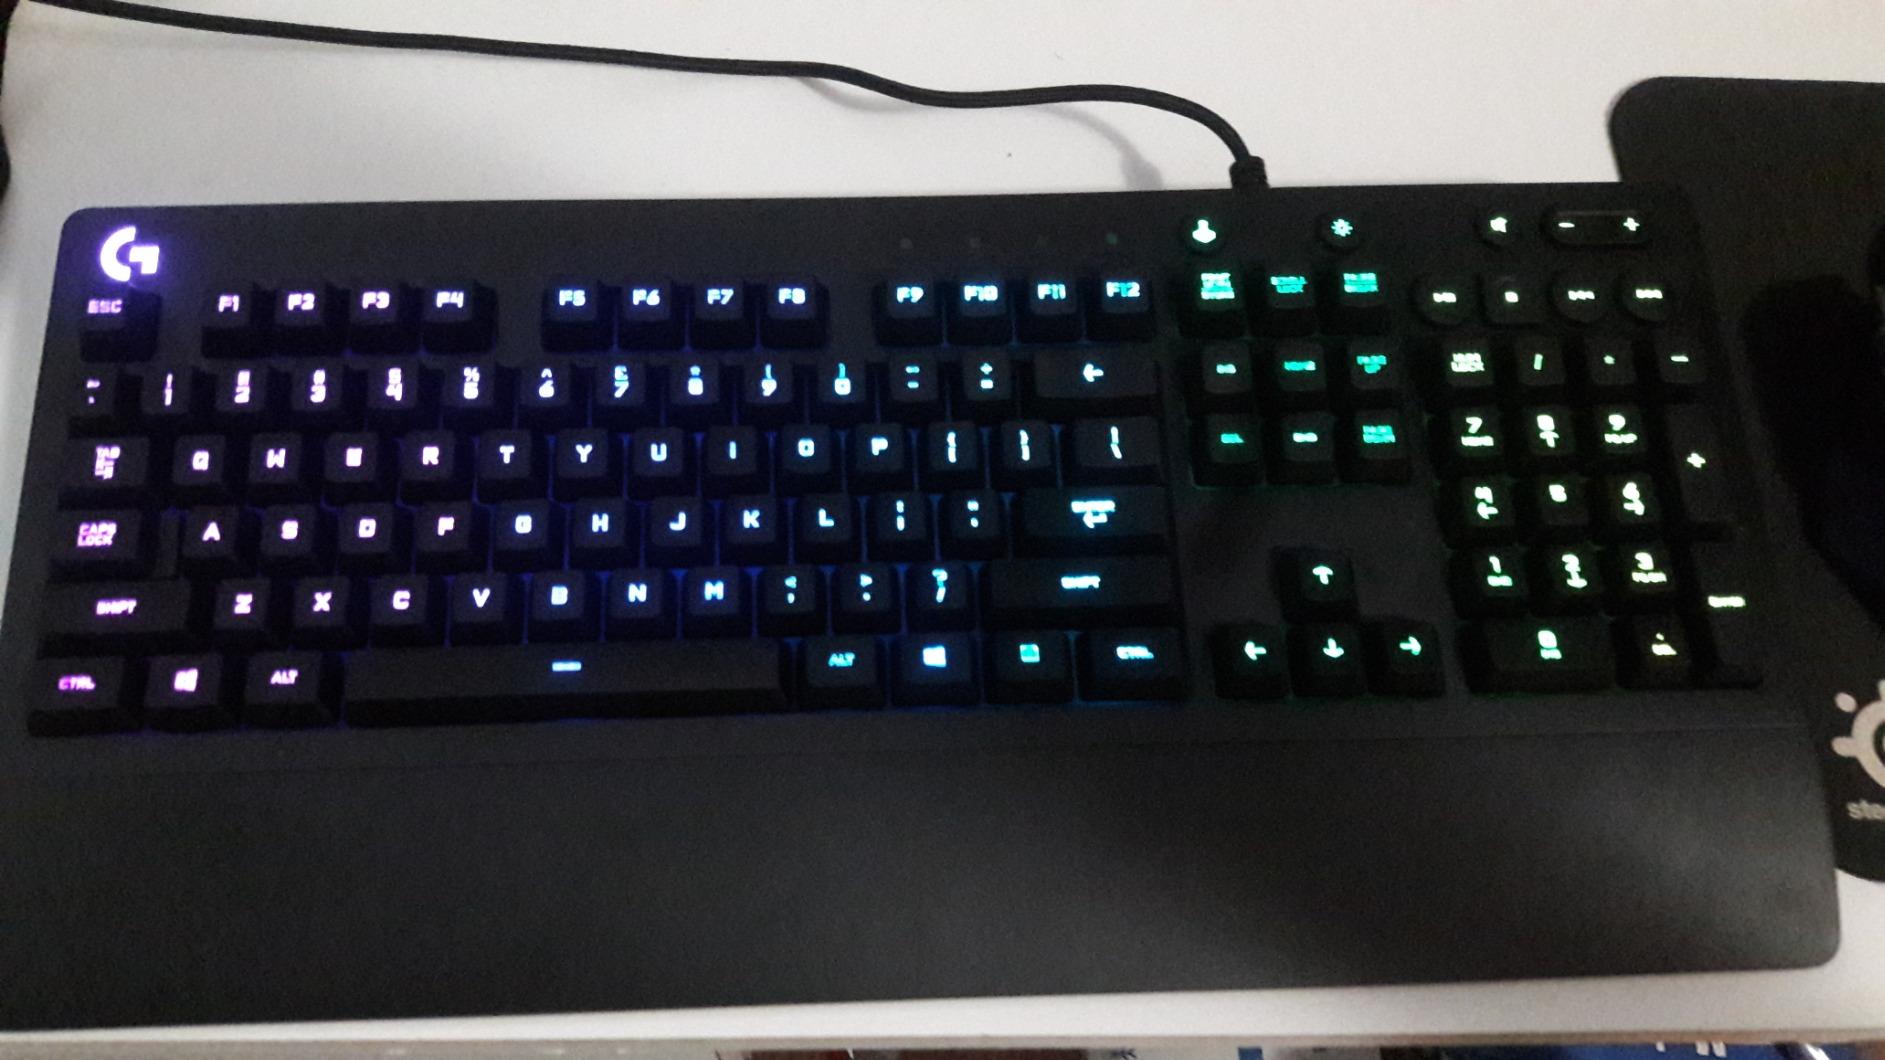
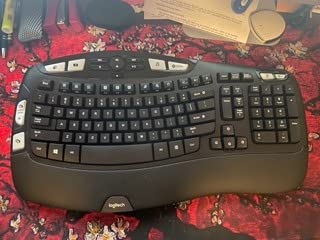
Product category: keyboard
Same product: no